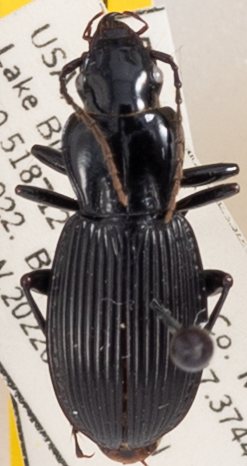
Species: Pterostichus lachrymosus
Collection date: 2022-08-23
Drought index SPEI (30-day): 1.13
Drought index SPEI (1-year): -0.46
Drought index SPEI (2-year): -0.39